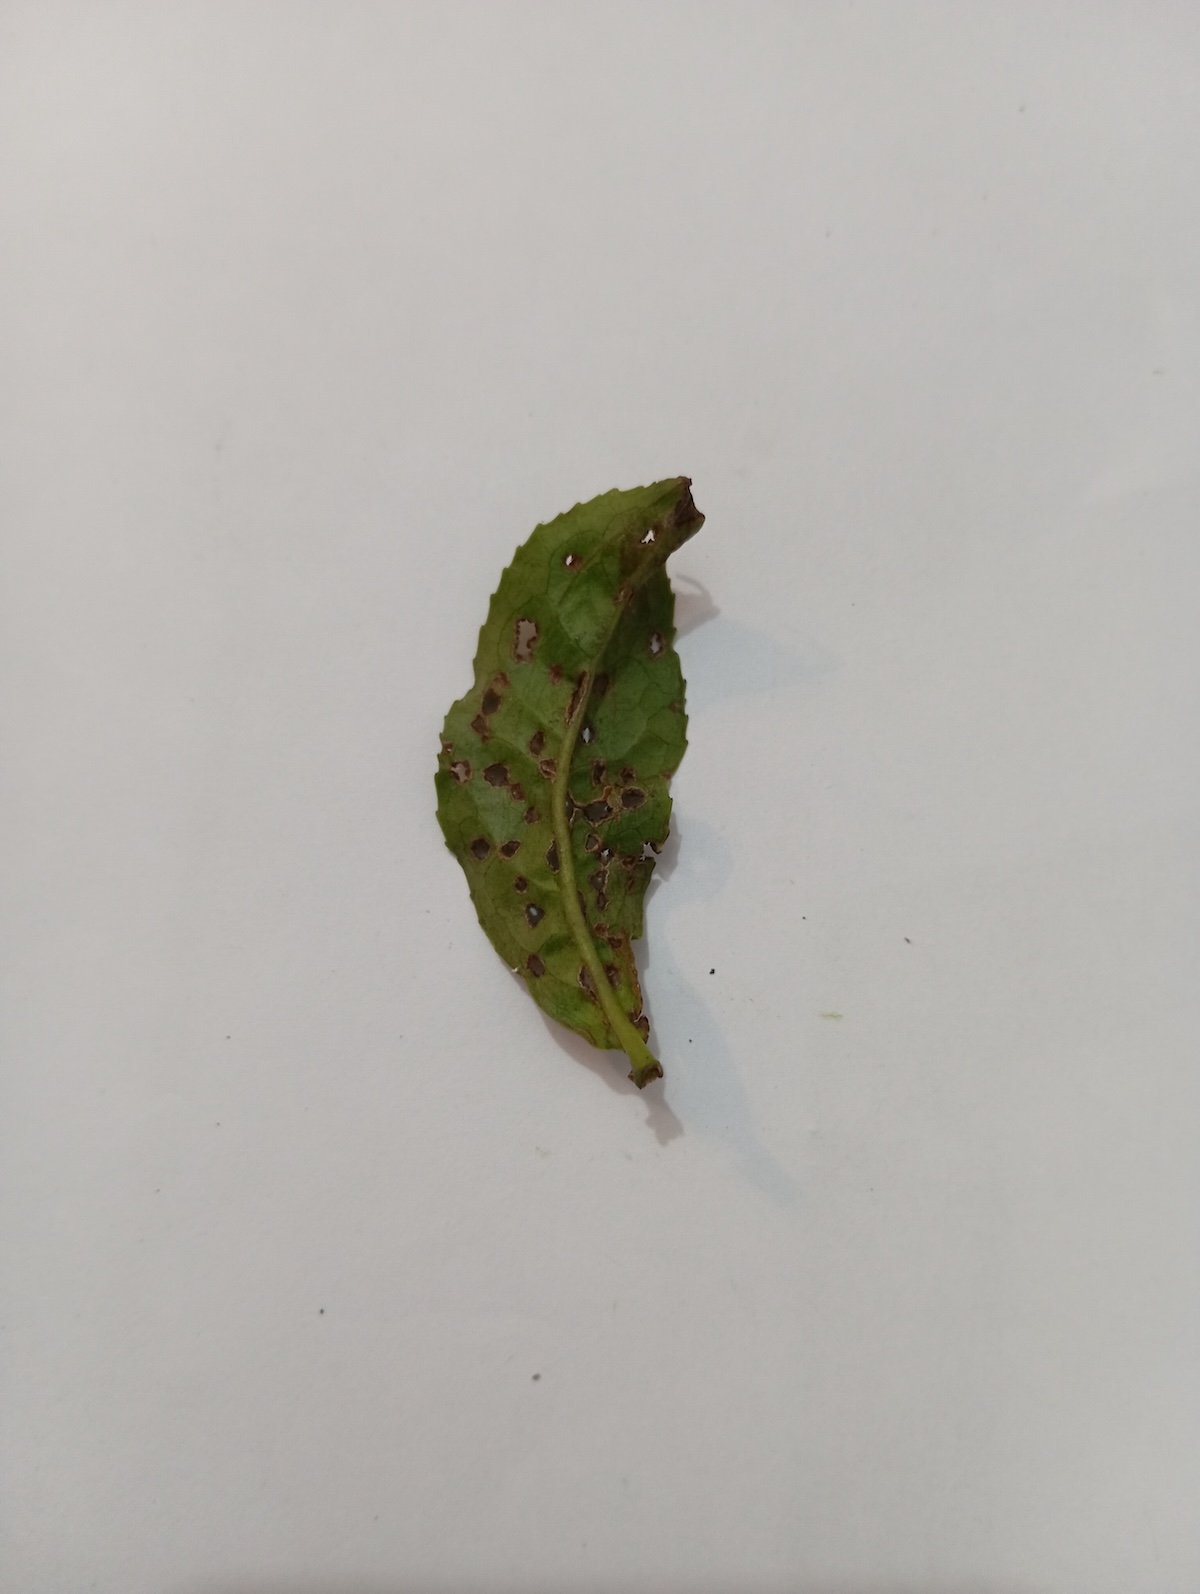
Label: Green mirid bug